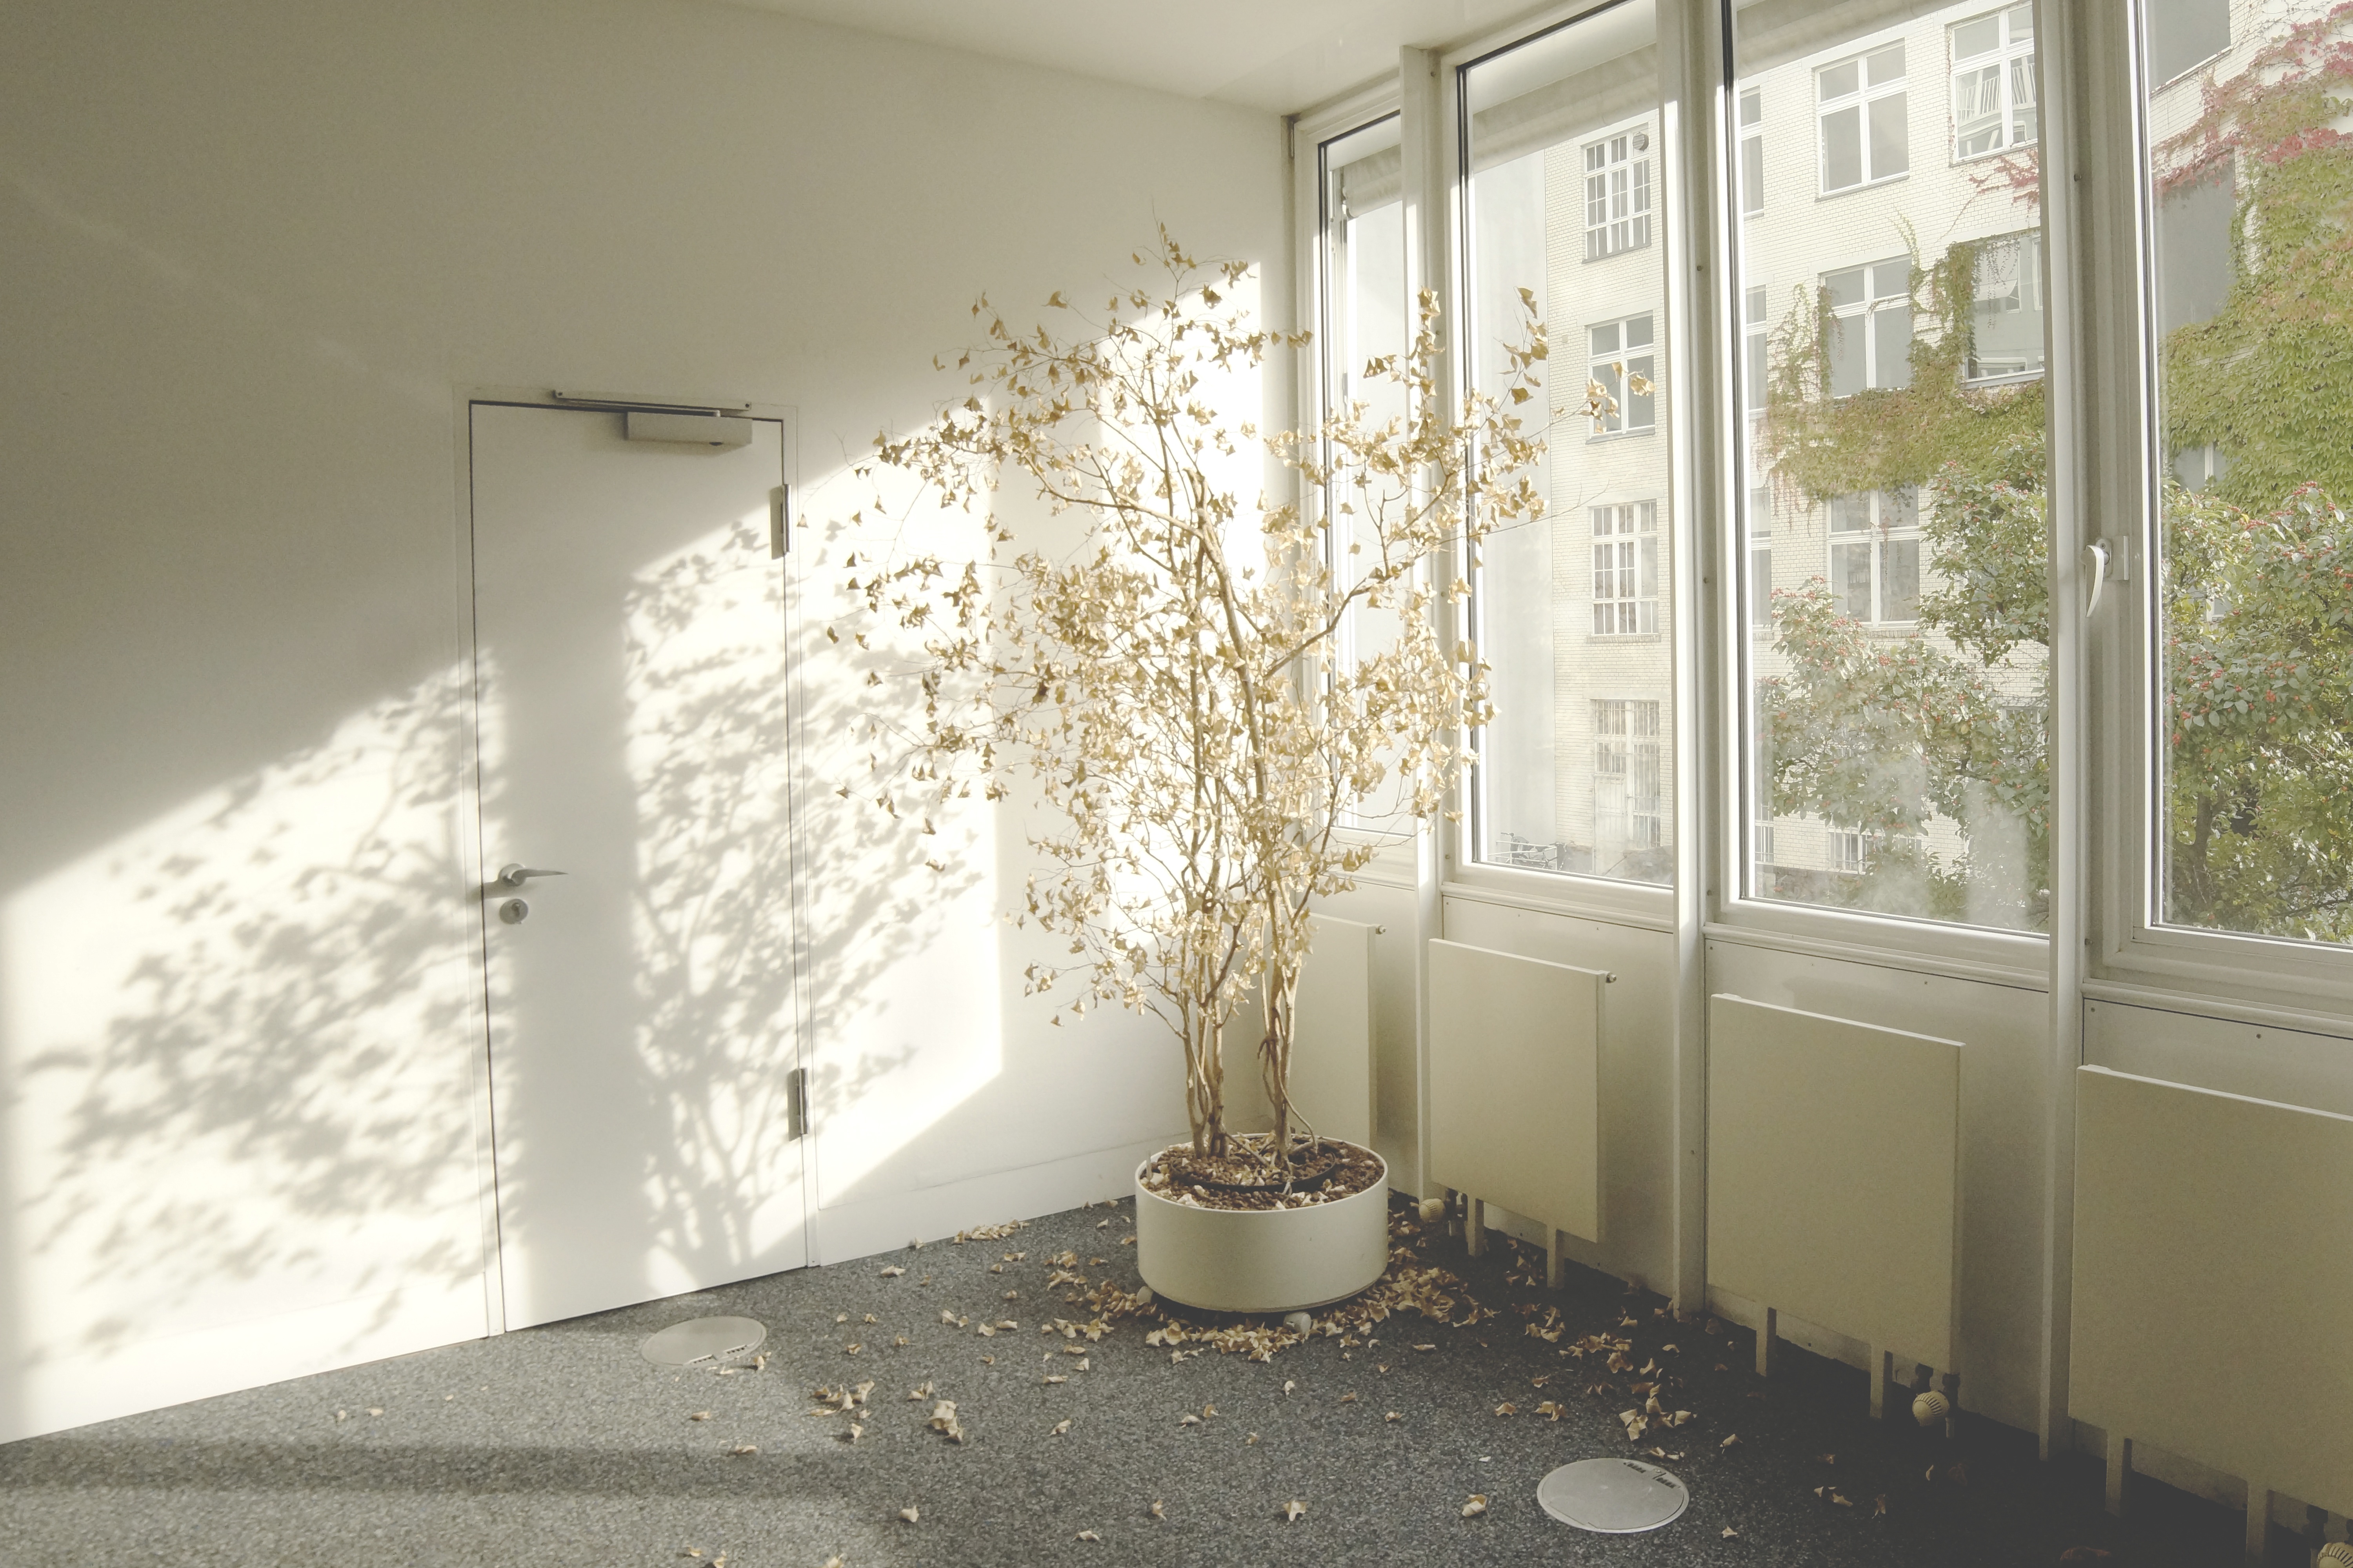
tree, plant, white, house, sunlight, floor, window, building, home, wall, shadow, property, living room, room, lighting, door, interior design, indoors, design, windows, withered, estate, dried leaves, dining room, window covering